Theodore Tilton

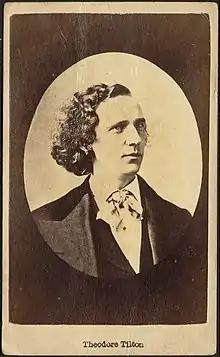
Theodore Tilton, [ca. 1859–1870]. Carte de Visite Collection, Boston Public Library.

As a poet, Tilton is famous for his 1858 poem "The King's Ring", with its famous line, "Even this shall pass away", which is the last line of each of its seven stanzas.